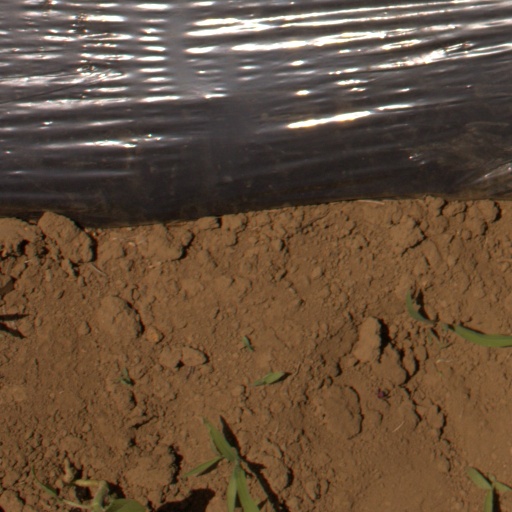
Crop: Jerusalem artichoke